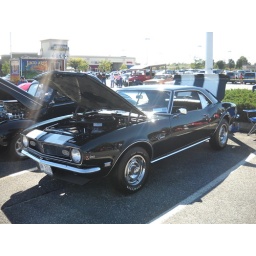
this was at the ghost ryderz car show. hope to see this camaro in ocean city car show..